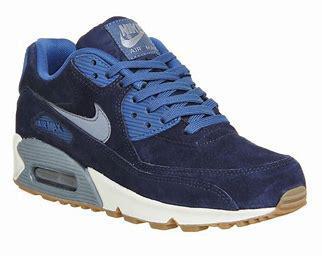
Brand: Nike
Model: Air Max 90 Sale